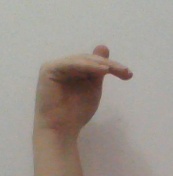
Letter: khaa